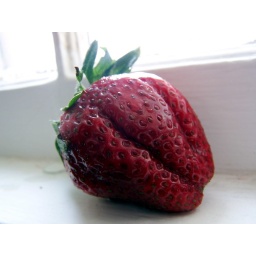
strawberry in kitchen window